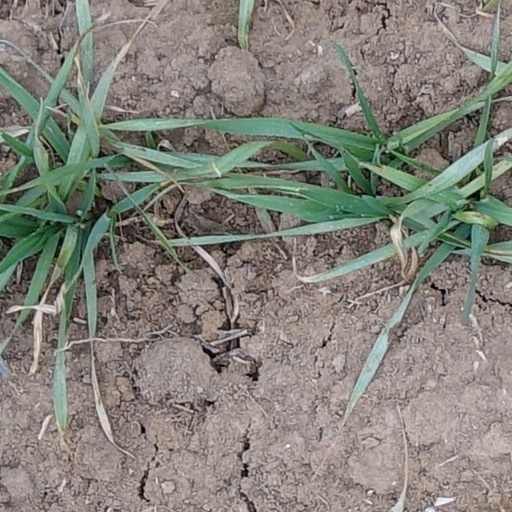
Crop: wheat